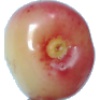
Label: cherry_rainier